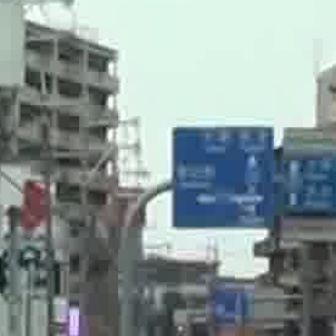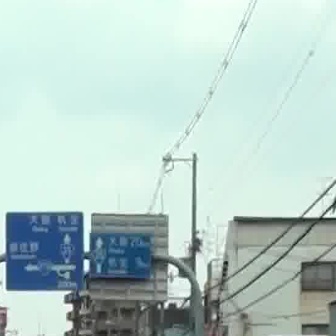
  Please identify the target specified by the bounding box [171,123,272,224] in the first image and locate it in the second image. Return the coordinates in [x_min,y_min,x_max,y_max] format.
Answer: [4,211,82,289]